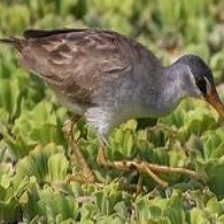
Species: WHITE BROWED CRAKE
Scientific name: AMAURORNIS CINEREA